Ron Luciano

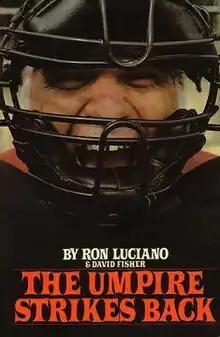
Luciano's first book

Luciano began umpiring in the Class A Florida State League in 1964, was promoted to the Double-A Eastern League in 1965 and the Triple-A International League in 1967. In 1969, he became a Major League umpire, in the American League, and remained so until his retirement just before the 1980 regular season.